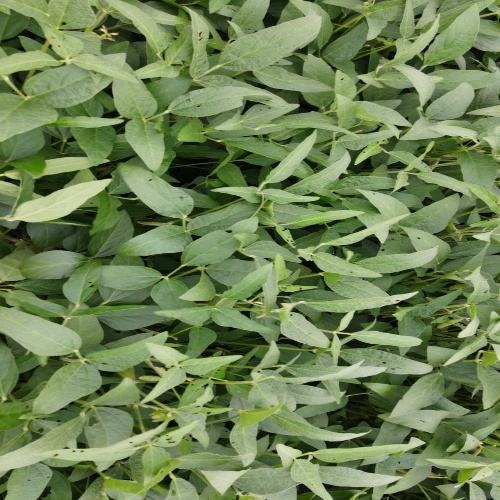
Label: Diabrotica_speciosa